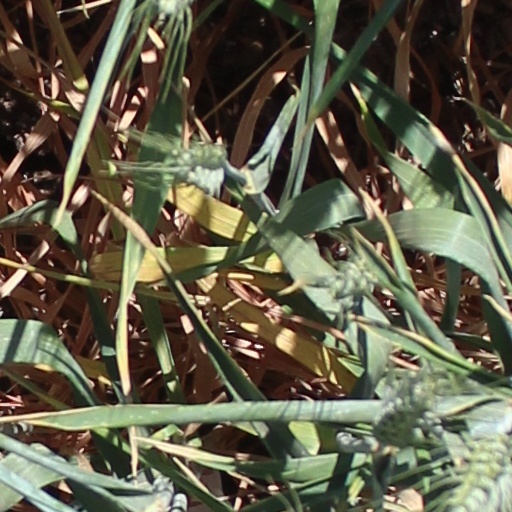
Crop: wheat